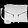
Label: Bag